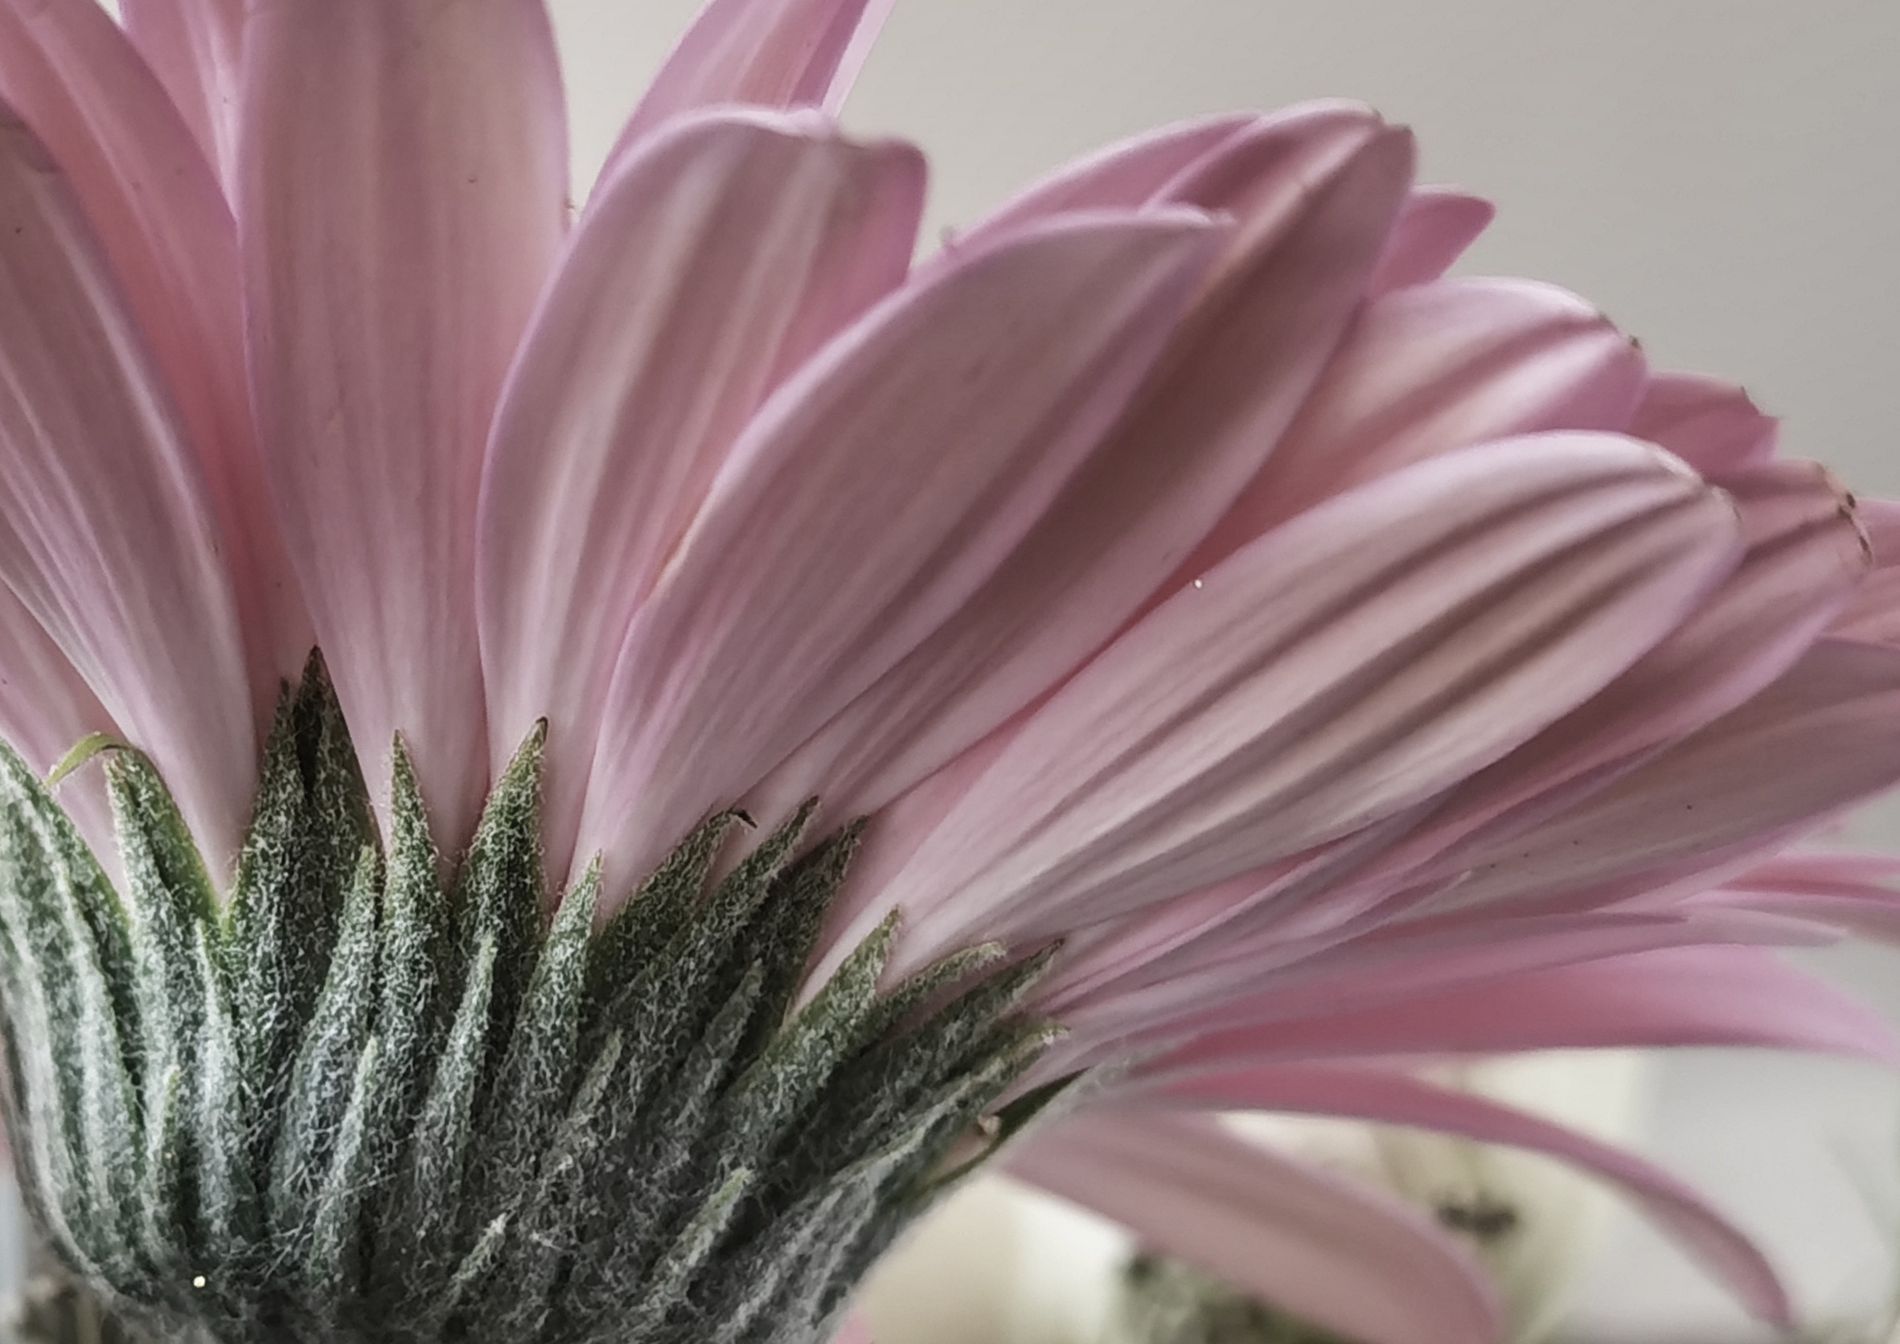
Pink Flower Petals
The image captures pink flower petals in macro highlighting their soft texture with a fuzzy green base and a blurred white background creating a serene and minimalistic composition
Captured in extreme macro the image highlights the fine texture of soft pink petals a blurred neutral background emphasizes the flower creating a calm and minimalistic aesthetic with a natural artistic tone
Labels: Daisy, Flower, Plant, Petal, Flower Arrangement, Flower Bouquet, Person, Bud, Sprout, White background, white background
Camera: HUAWEI ELS-N39